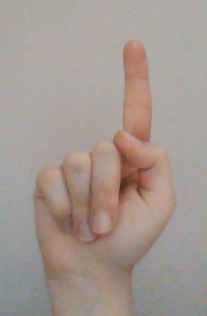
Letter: bb